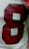
Number: 8